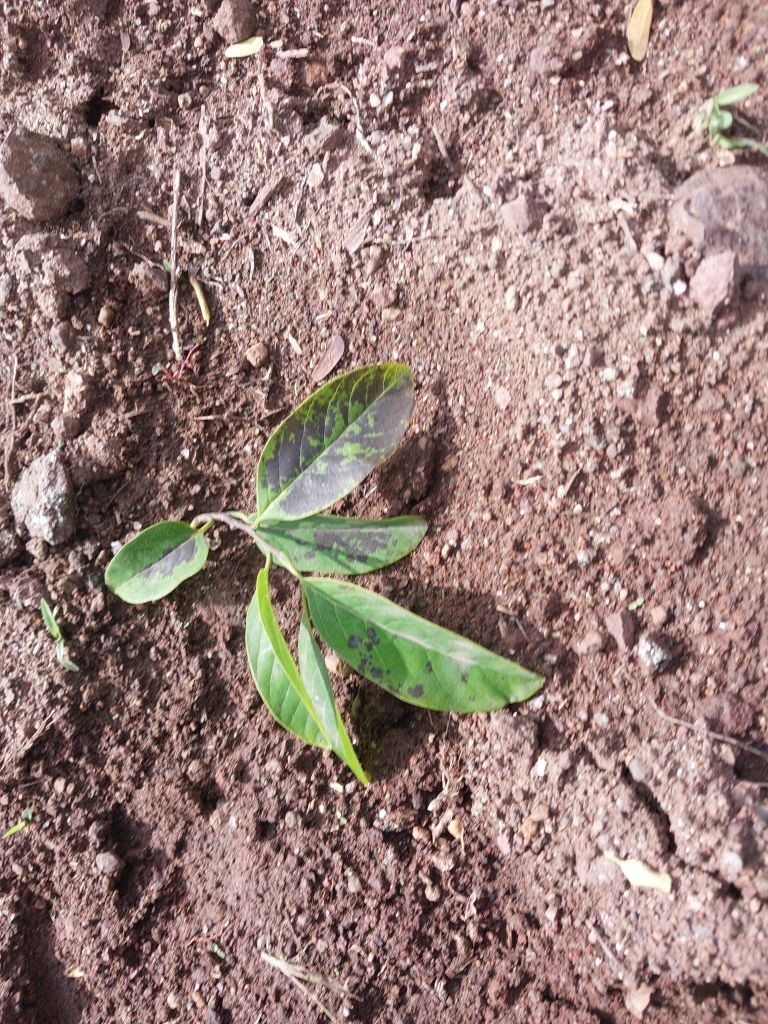
Disease label: Leaf spot on Leaves